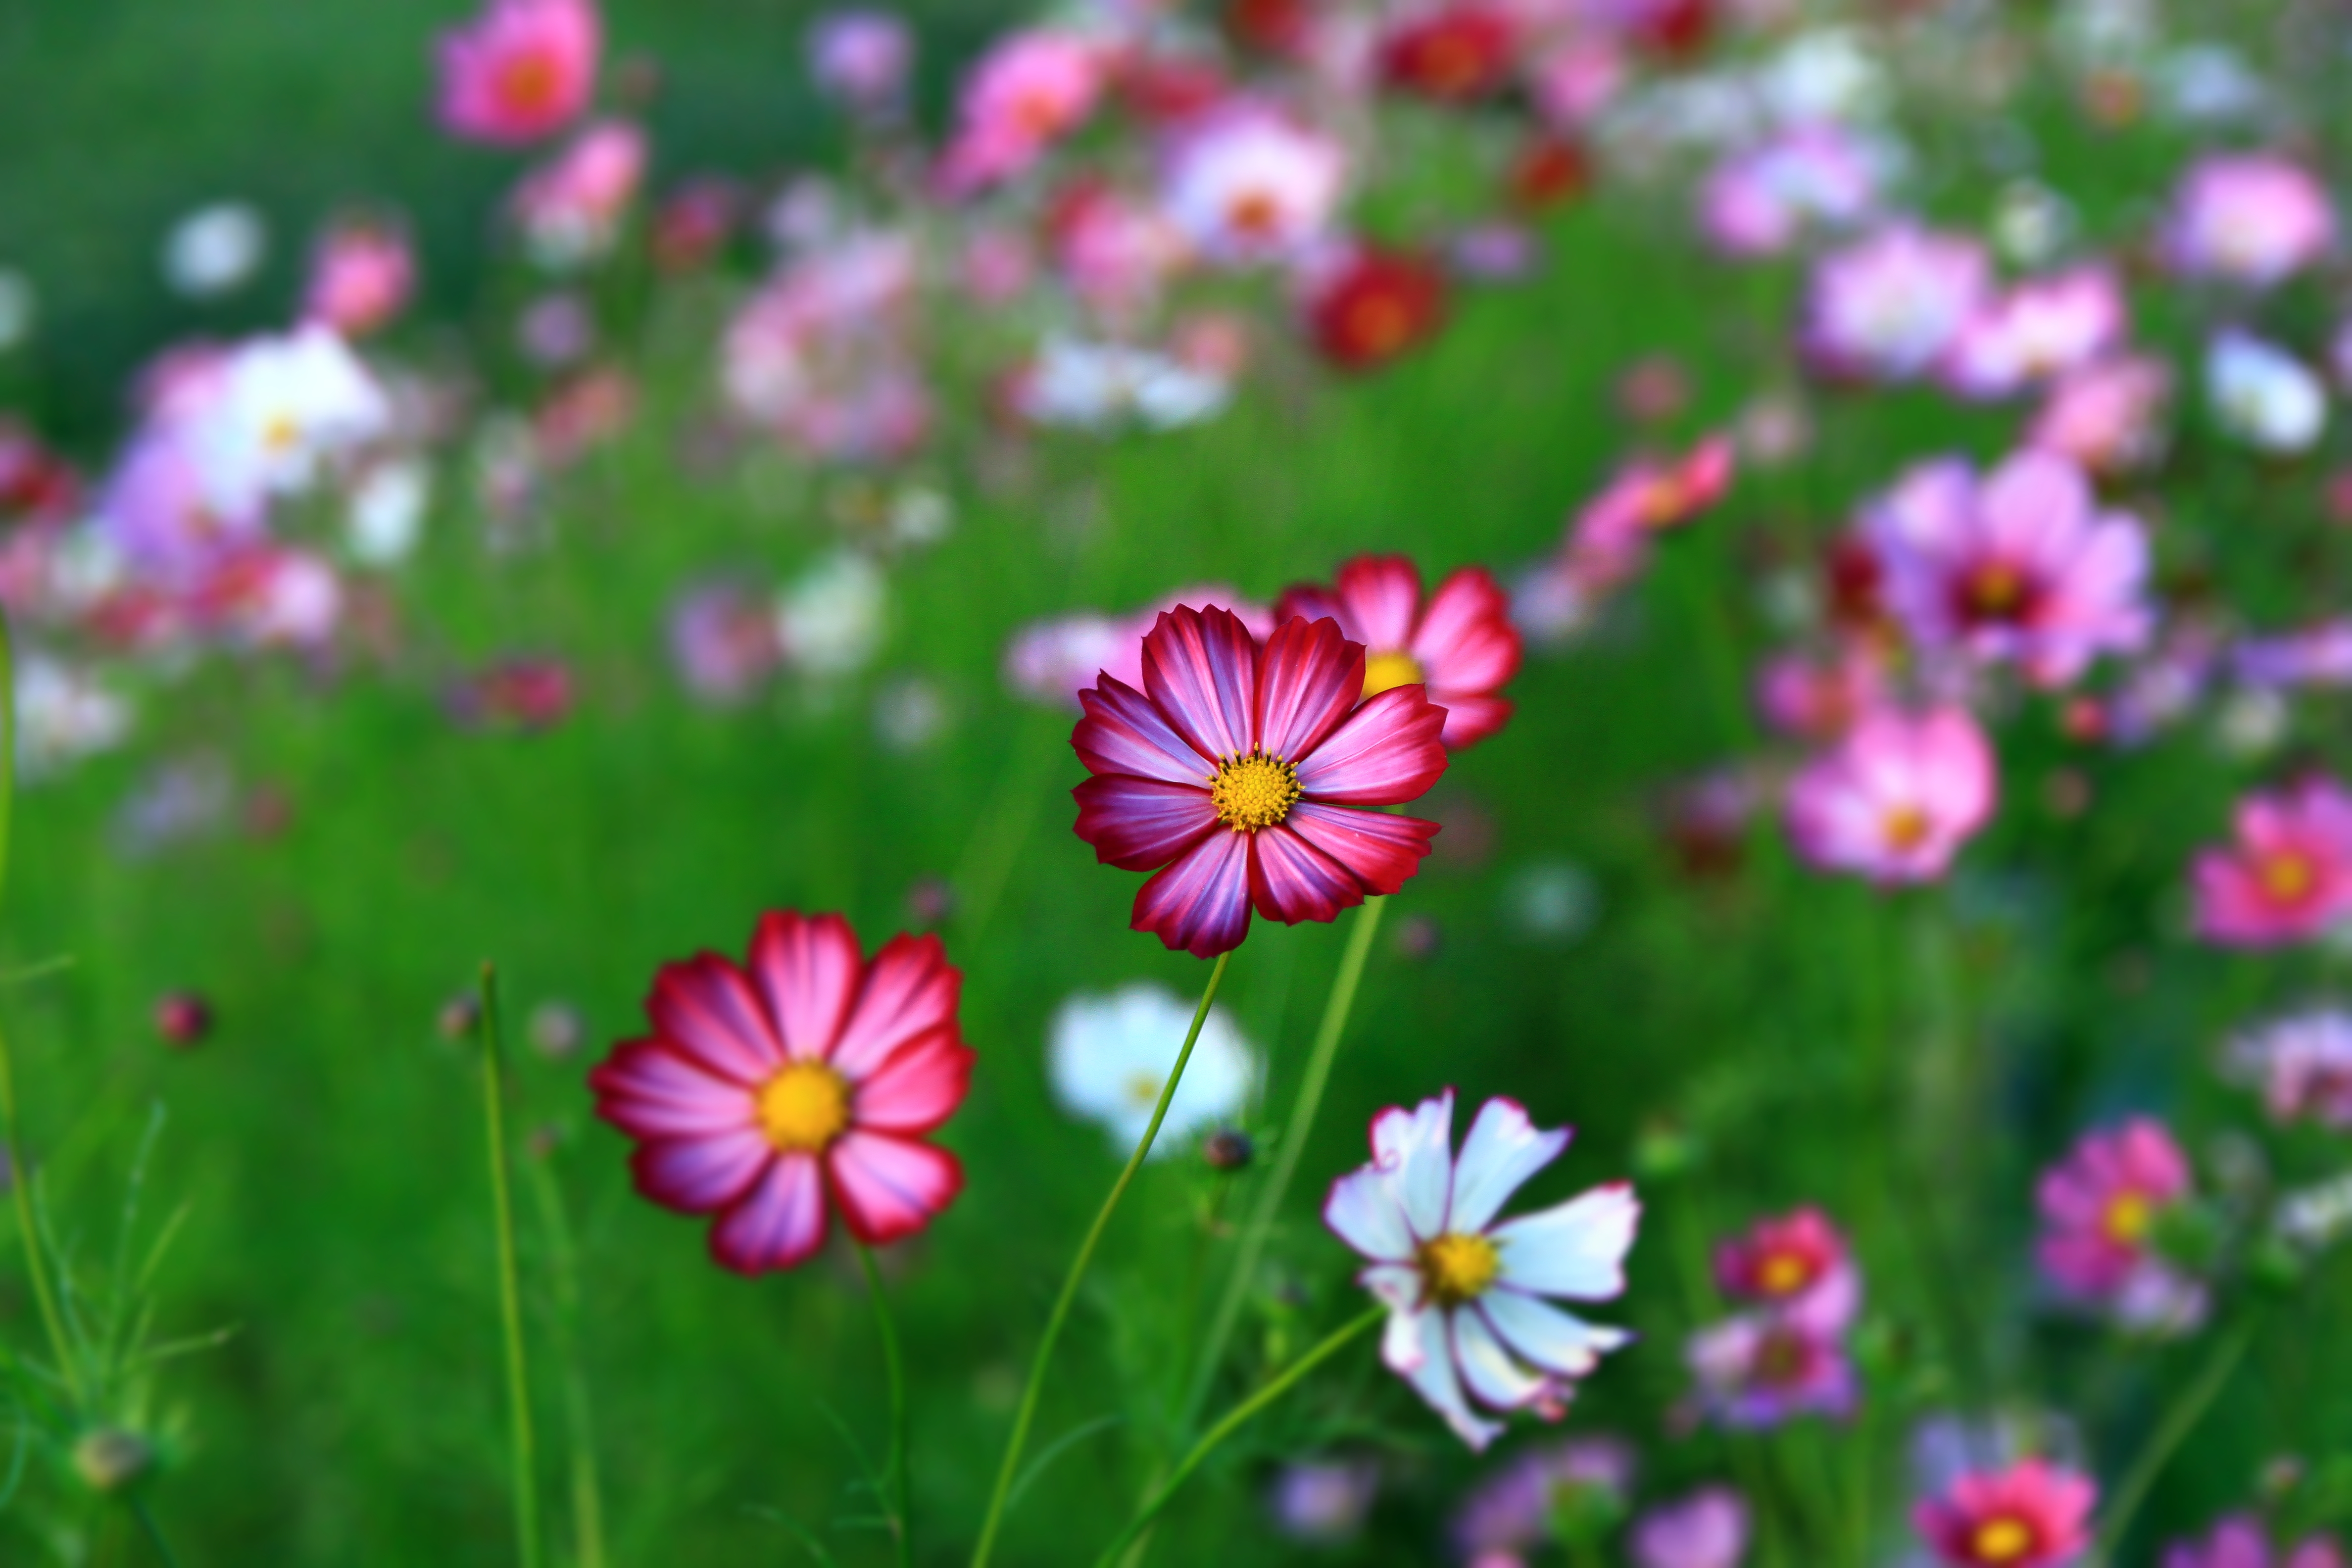
flower, cosmos, flowering plant, plant, petal, garden cosmos, wildflower, pink, spring, daisy family, grass, close up, meadow, annual plant, pink family, asterales, macro photography, herbaceous plant